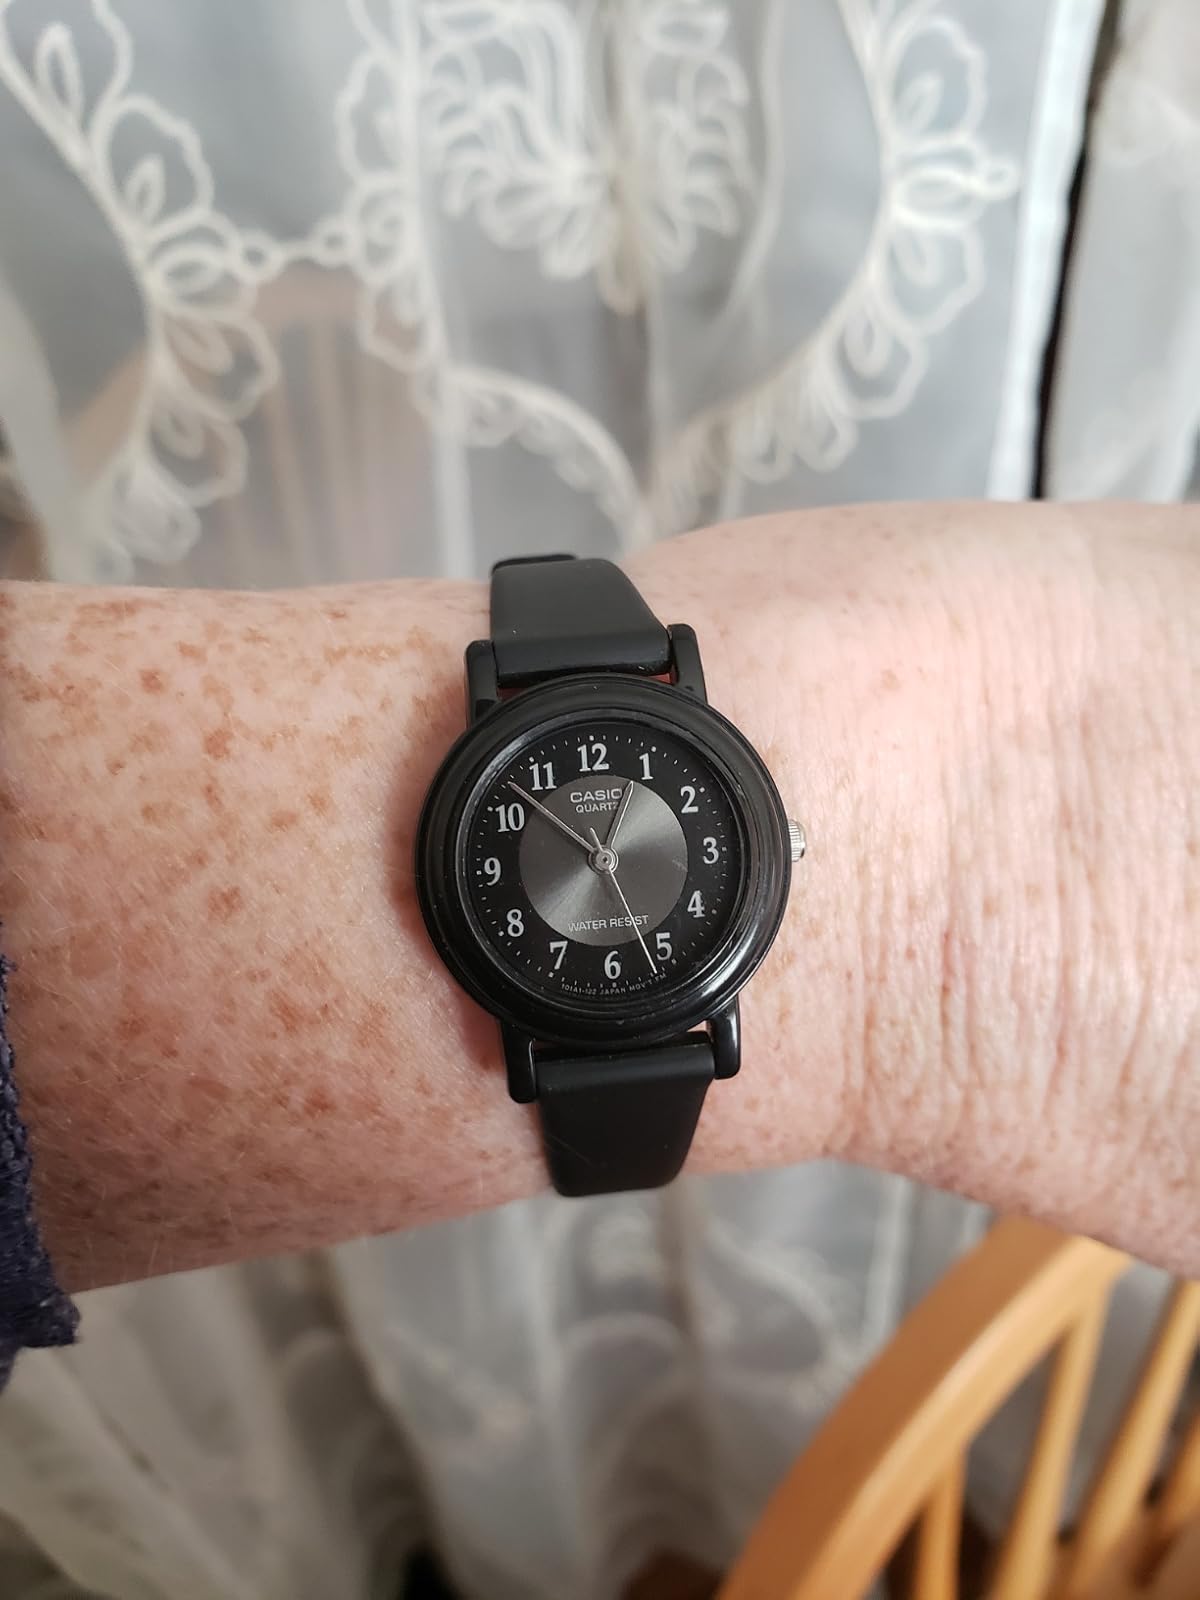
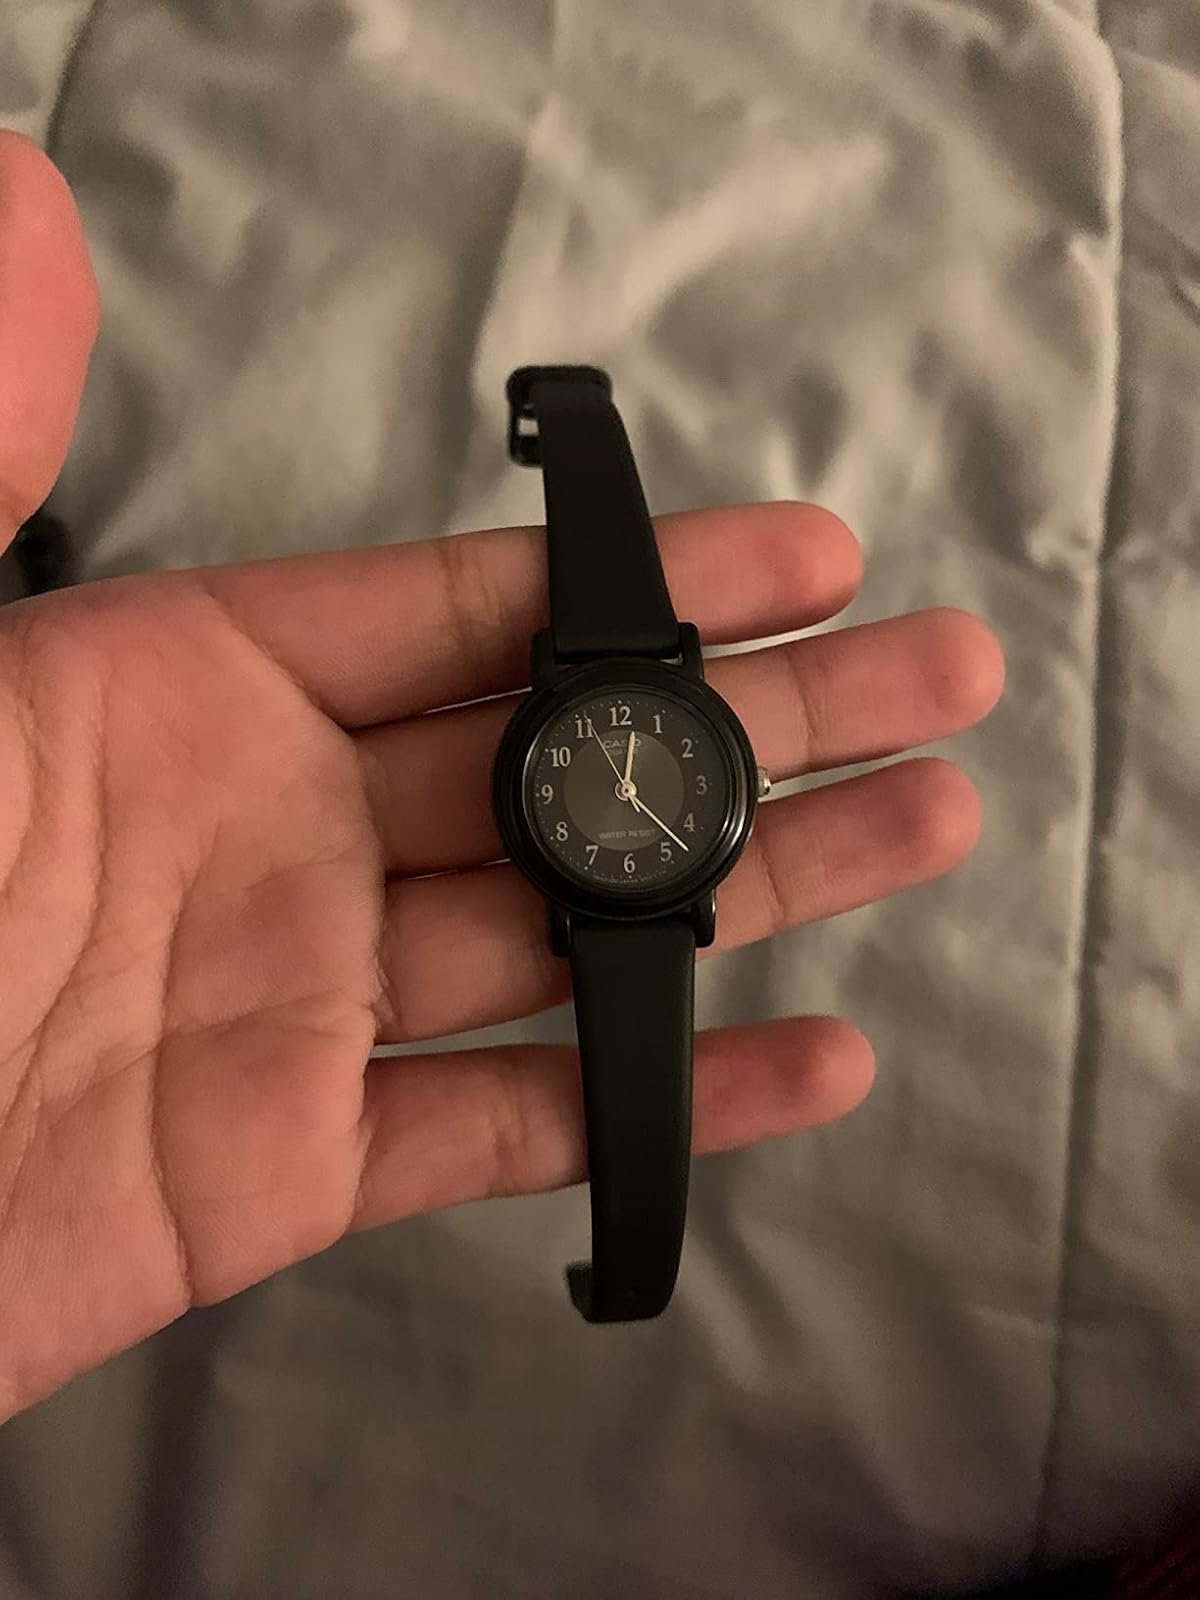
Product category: accessories_watch
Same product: yes